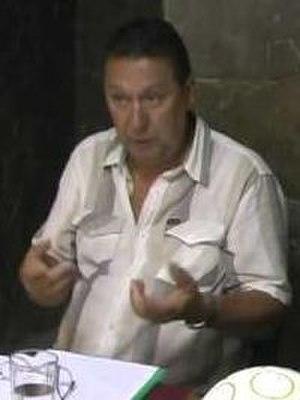
Anatoli Konkov est un footballeur soviétique, né le 19 septembre 1949 à Krasnyï Loutch, en RSS d'Ukraine. Il est actuellement entraîneur de football.